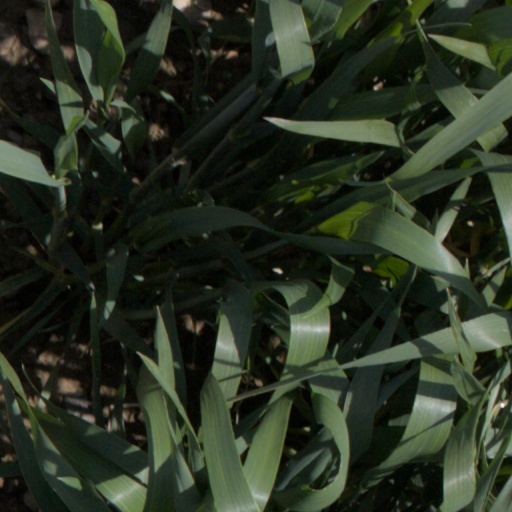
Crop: wheat